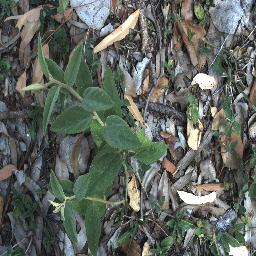
Label: negative